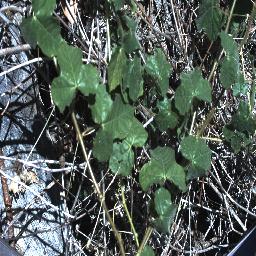
Label: lantana